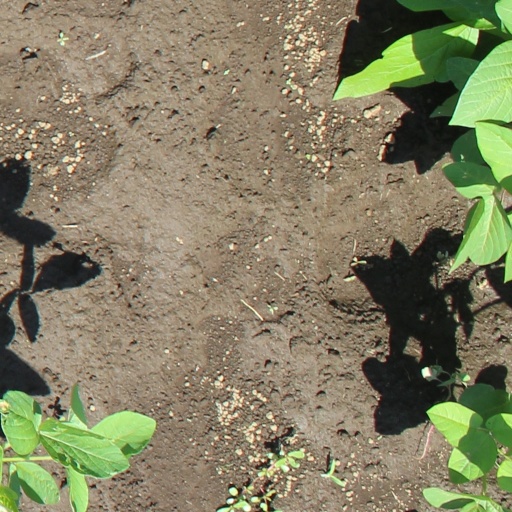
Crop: soybean